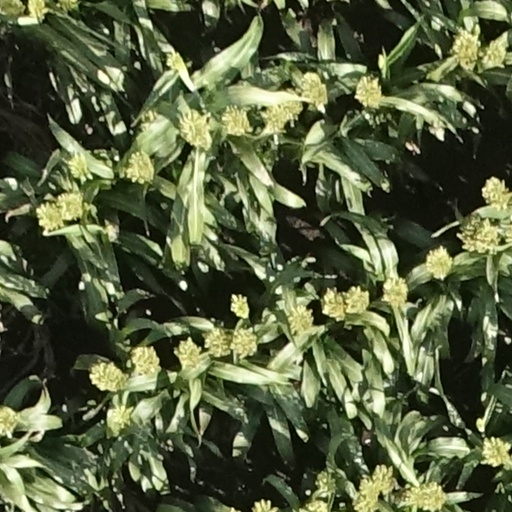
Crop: sorghum